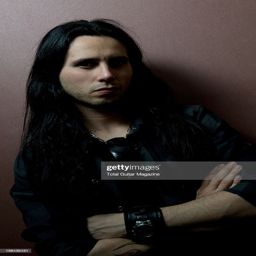
heavy metal artist , lead guitarist of band , photographed during a portrait shoot for magazine .